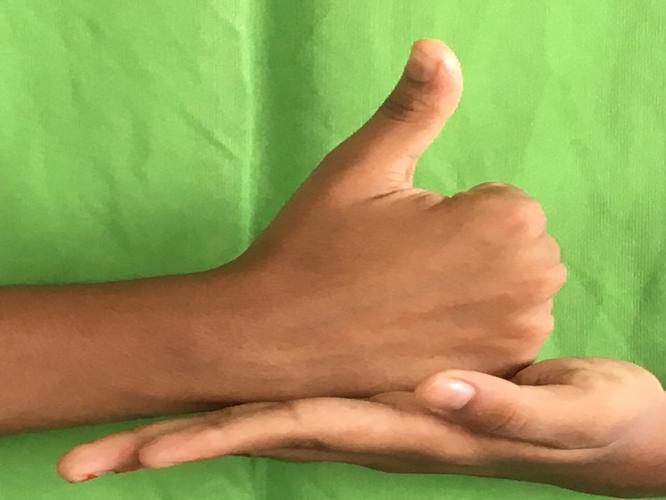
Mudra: Shivalinga
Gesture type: double_hand